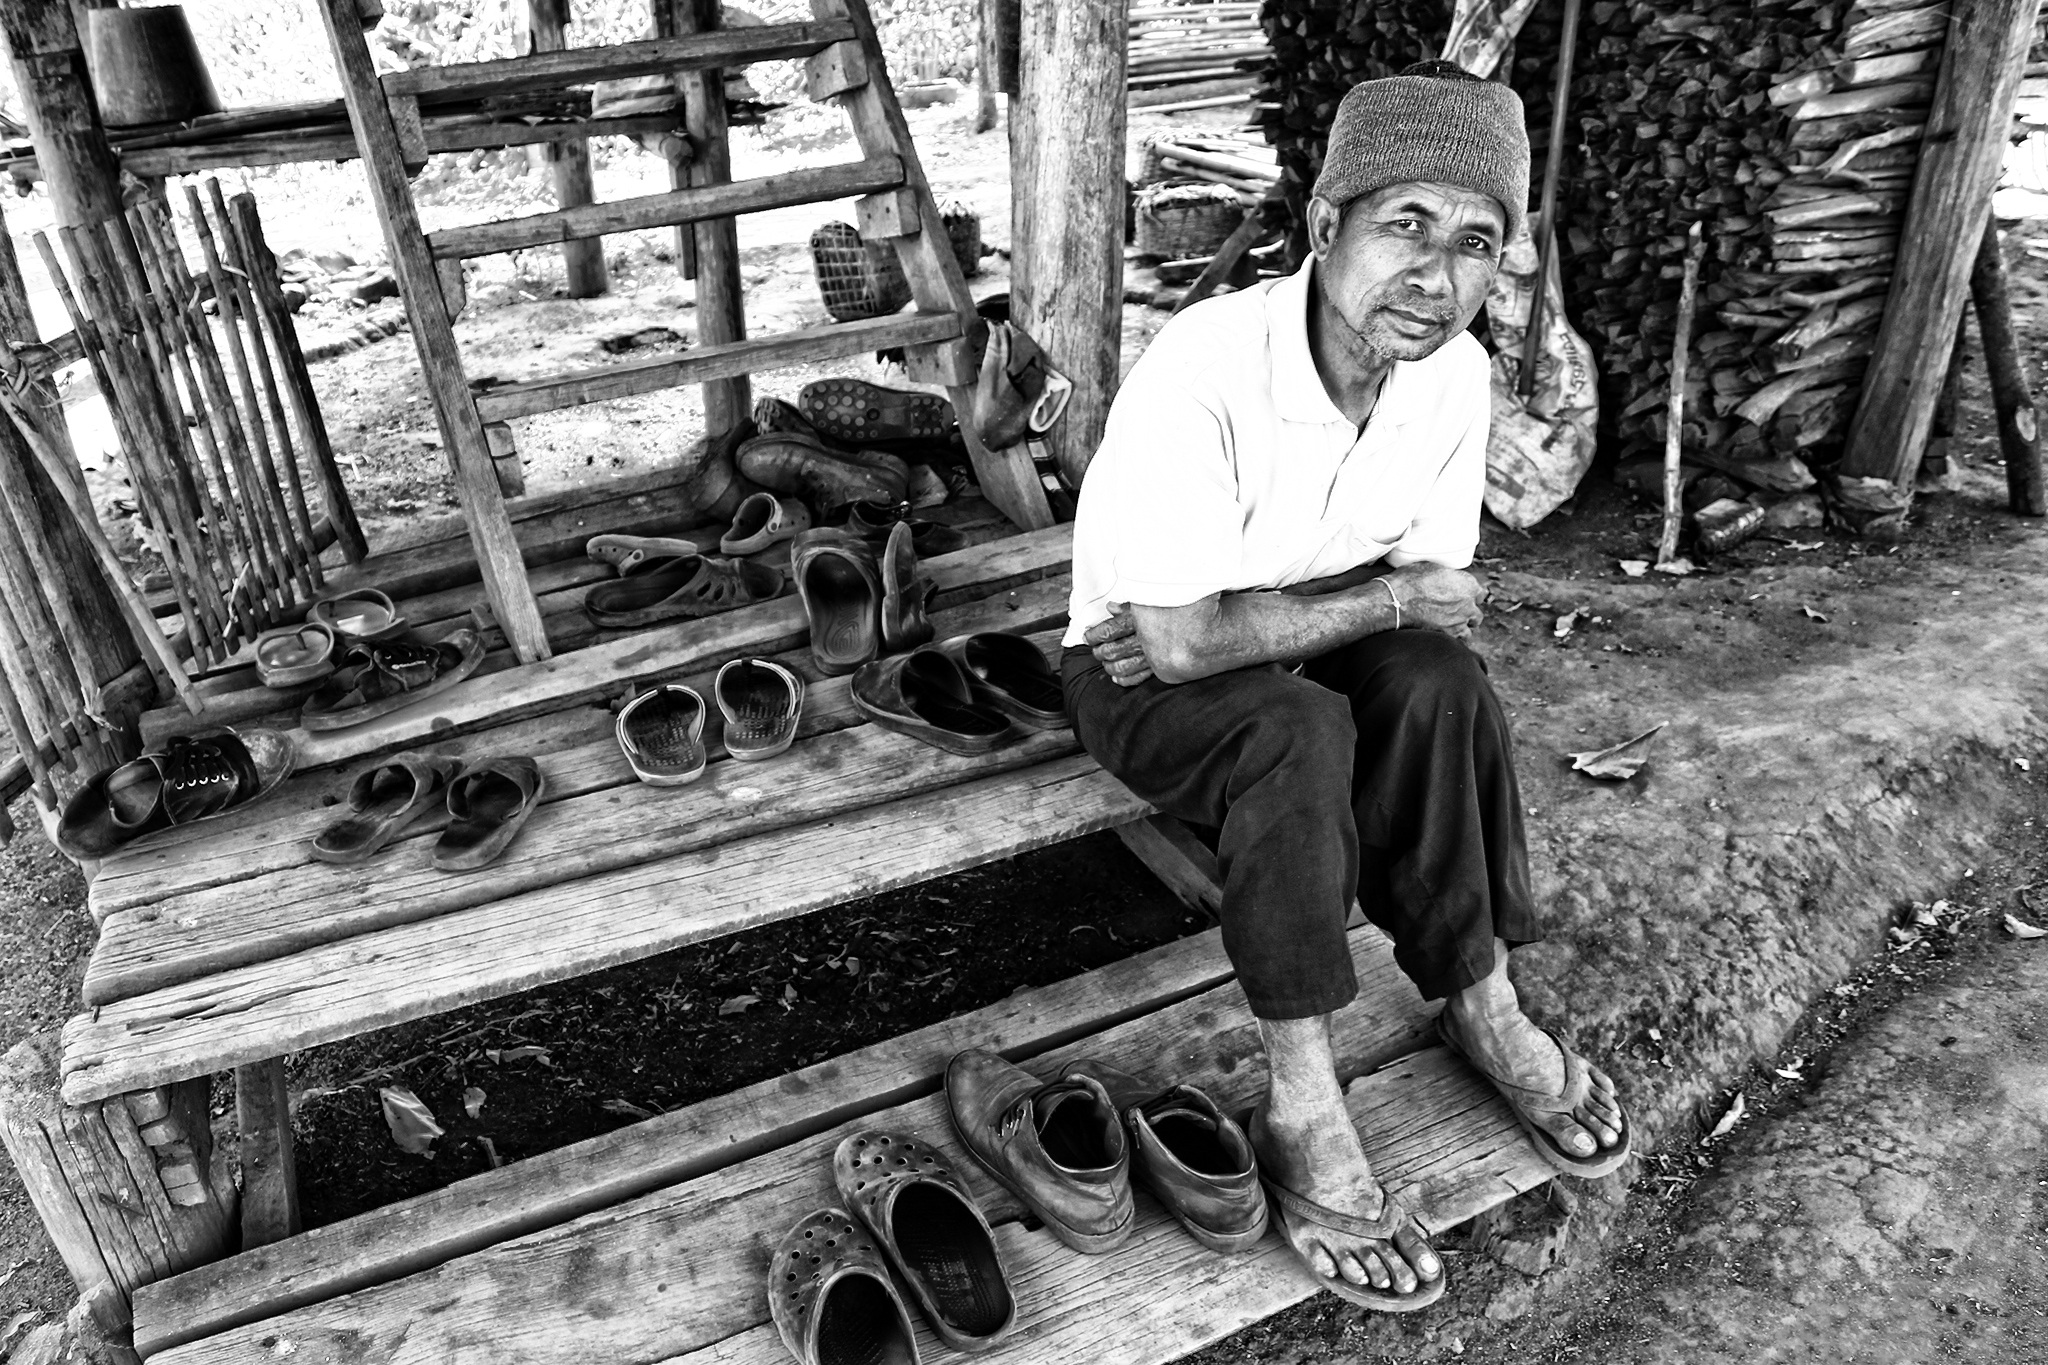
person, black and white, people, track, alone, dark, transport, asian, vehicle, monochrome, life, cry, help, loneliness, pain, sorrow, problem, poor, laborer, monochrome photography, suffer